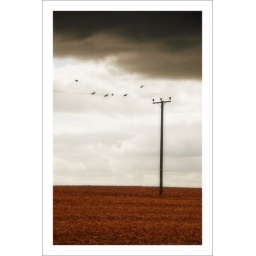
several birds perch on the telephone cables in a field close to northwich in cheshire